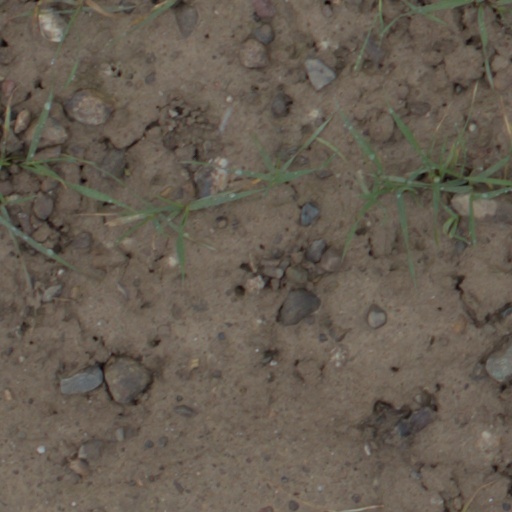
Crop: wheat